Amir Sultan

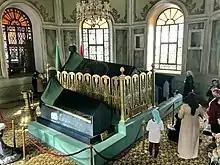
Tomb of Emir Sultan, spouse, son and two daughters in Bursa, Turkey

Amir Sultan or Emir Sultan (1348, Bukhara - 1429, Bursa) was a well-known thinker in the world of Islam and mysticism (tasawwuf), who lived in Bursa during the early period of the Ottoman Empire. He was Amir Kulal Shamsuddin's grandson.